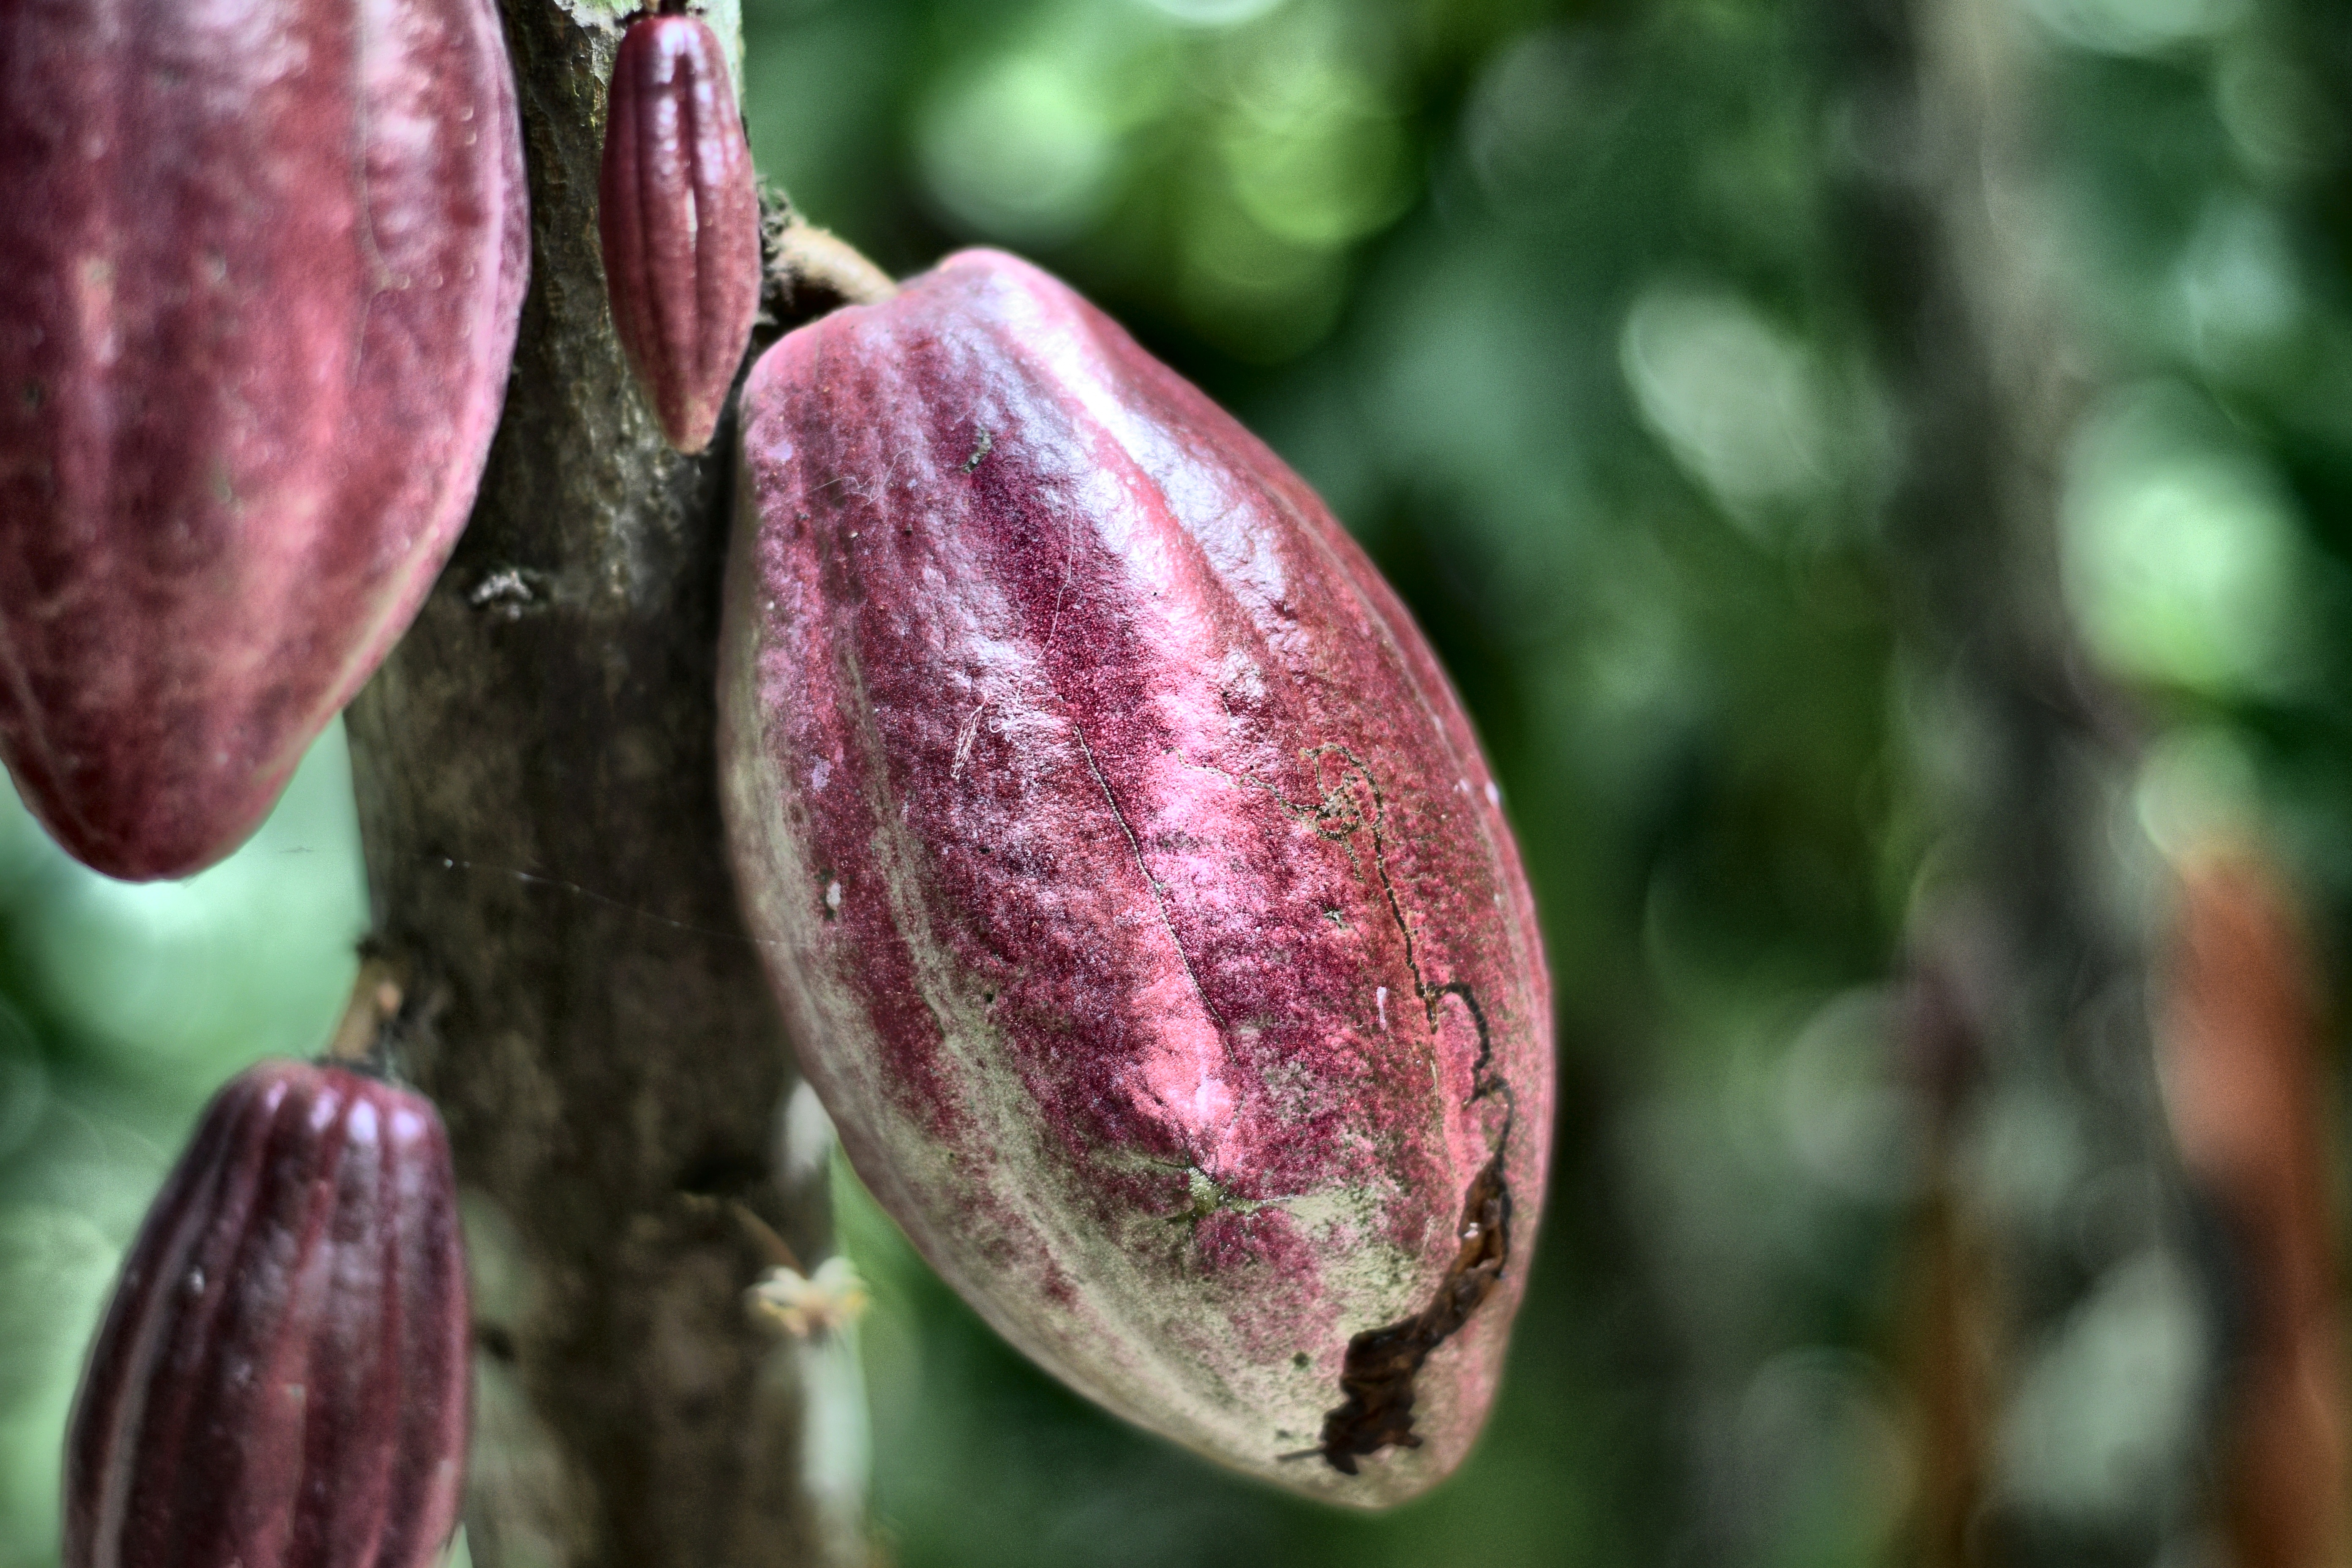
Maturity: unmature
Variety: Amelonado